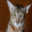
Label: cat